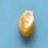
Maize quality: Good